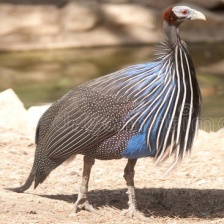
Species: VULTURINE GUINEAFOWL
Scientific name: ACRYLLIUM VULTURINUM